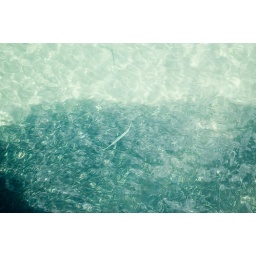
The water around the resort was amazingly clear, and little fish were visible everywhere.